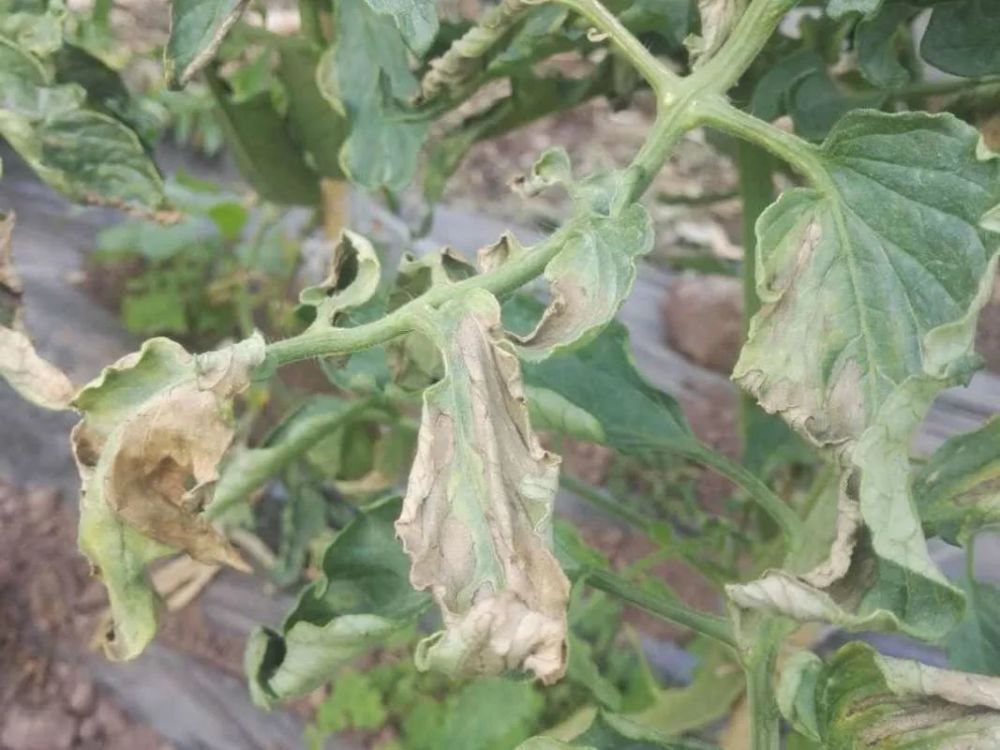
Plant: Tomato
Disease: tomato late blight